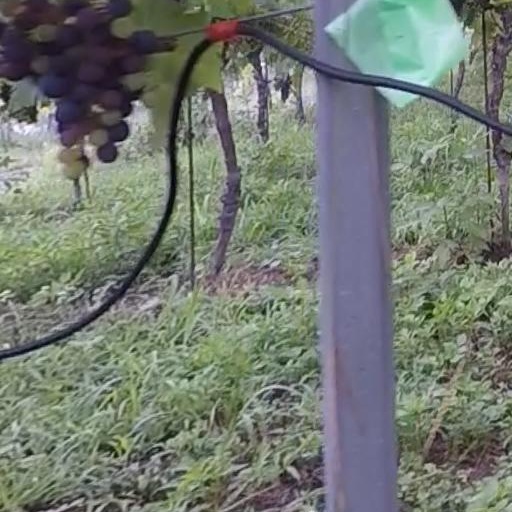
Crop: grape